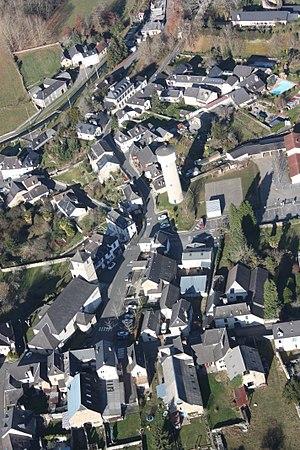
Moumour est une commune française située dans le département des Pyrénées-Atlantiques, en région Nouvelle-Aquitaine.